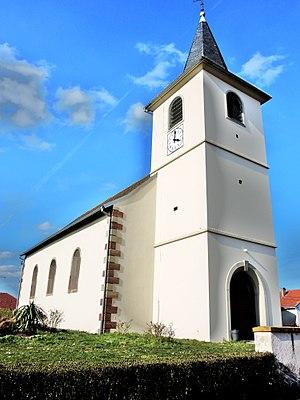
Eglise saint Adelphe du village de Languimberg.
Languimberg est une commune française située dans le département de la Moselle en région Grand Est.